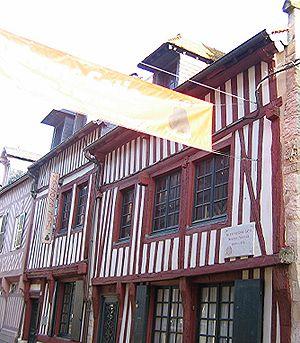
Éric-Alfred-Leslie Satie, dit Erik Satie, est un compositeur et pianiste français né à Honfleur le 17 mai 1866 et mort à Paris le 1ᵉʳ juillet 1925.